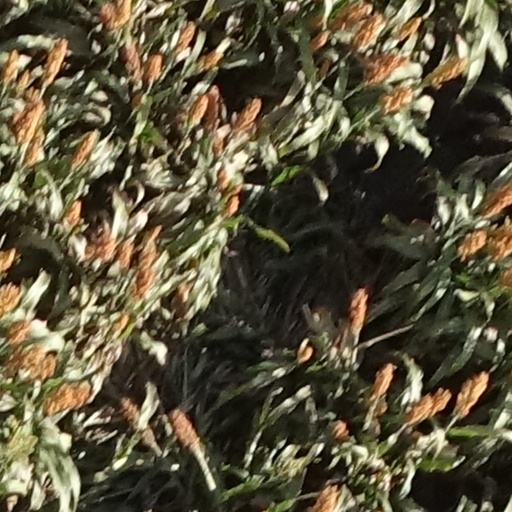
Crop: sorghum